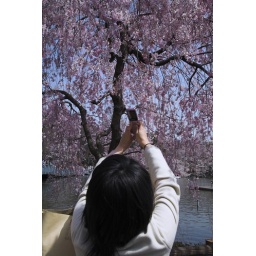
A woman shoots this cherry blossom tree with her cell phone in Kichijoji, Tokyo.